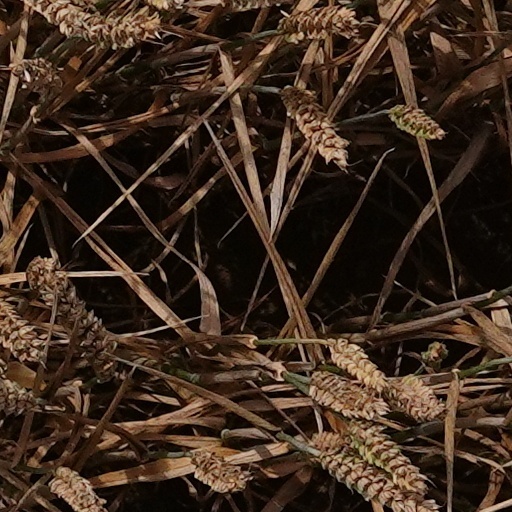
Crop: wheat